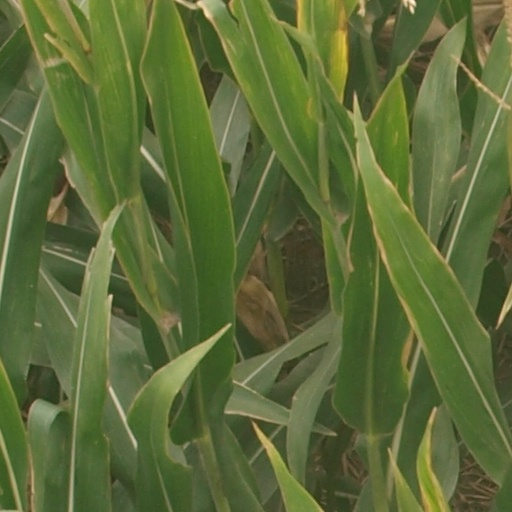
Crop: maize; corn